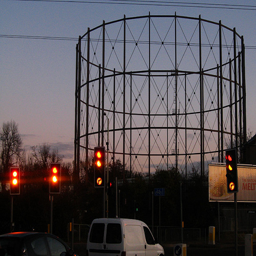
some cars sitting on the road with red street lights
tall circular open work object that can be seen through
autos stopped at a traffic light and an electrical tower
Red streetlights glowing in the dusk with wire frame in background.
A paneled van and car sit at intersection by a large round object.